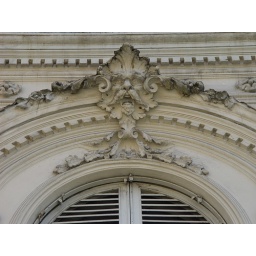
A mask over the window of a nice 19th century building in Torino